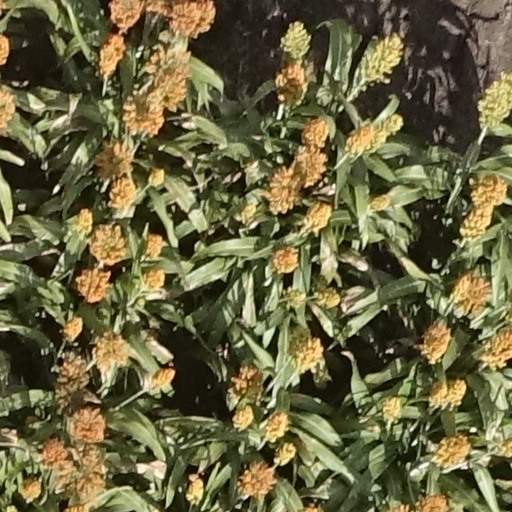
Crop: sorghum